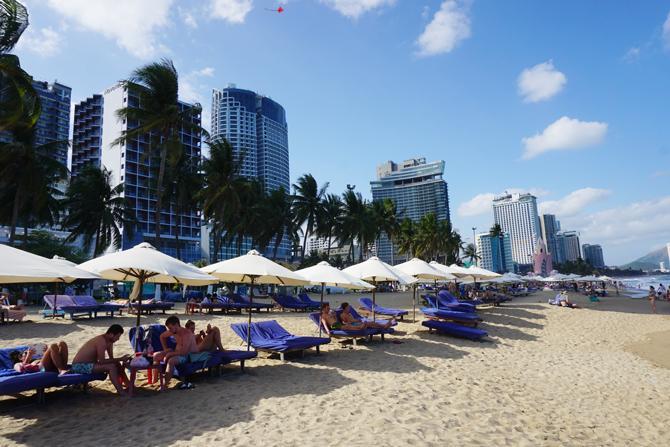
có nhiều người đang nằm ở trên những chiếc ghế đặt trên bãi cát